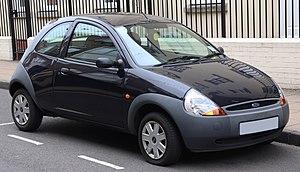
Ford Ka / Første generation
Ford Ka 1996 model
Ford Ka er en mikrobil, der primært bliver markedsført i Europa. Ka-modellen blev introduceret i 1996, og anden generation kom på markedet i 2008.